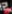
Number: 2